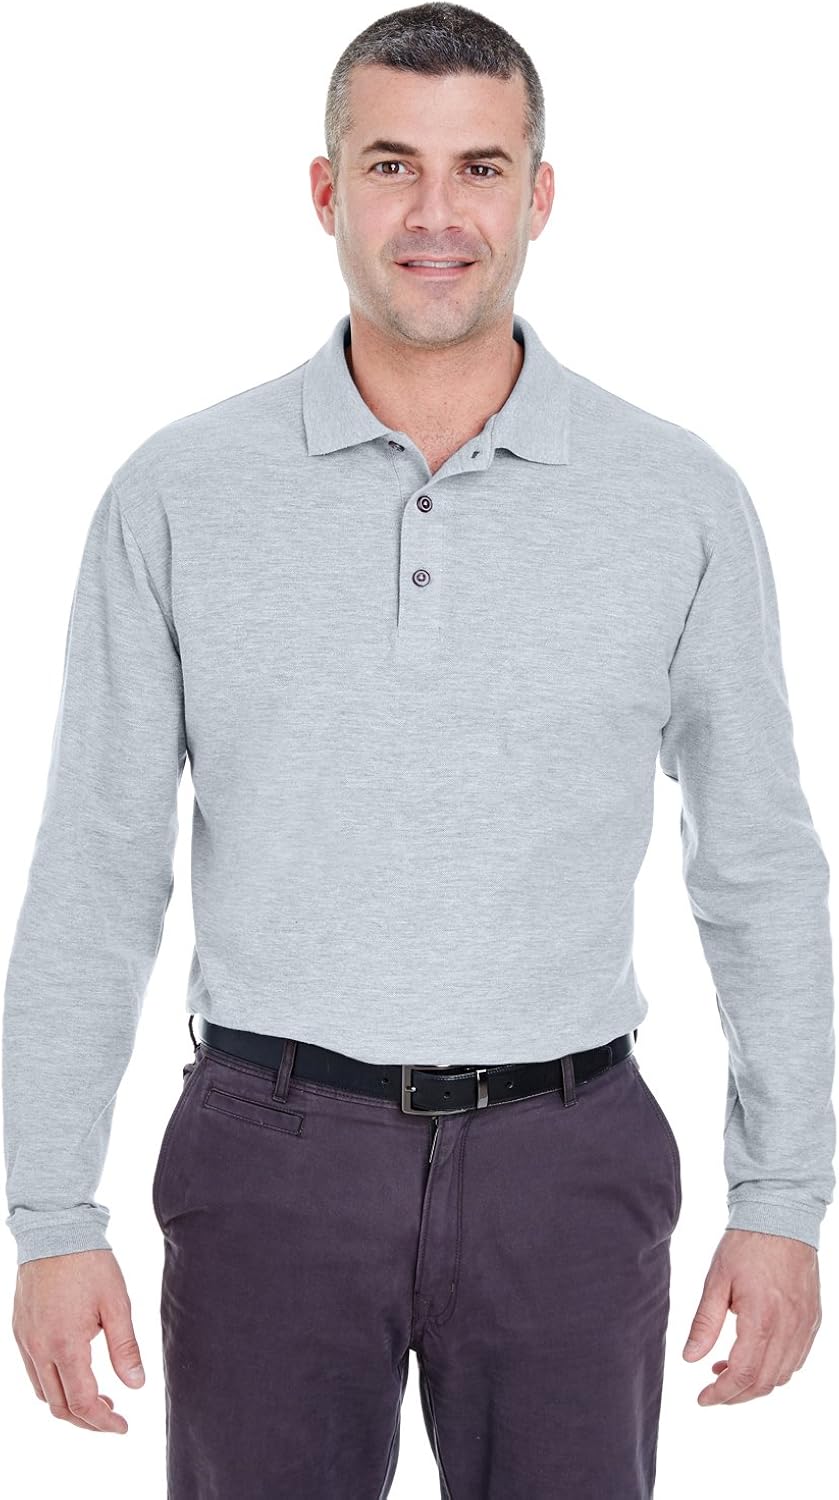
UltraClub mens Long-Sleeve Whisper Pique Polo(8542)-HEATHER GREY-3XL
Category: AMAZON FASHION
8542 UltraClubÂ Adult Long-Sleeve Whisper Pique Polo Easy-care fabric and a relaxed fit make this the perfect polo to add to your collectionâ€¦again and again. easy-care 60% cotton/40% polyester 5.6-oz. Relaxed Fit double-needle topstitching half-moon patch side vents rib-knit collar and cuffs Sizes: S-6XL
Features: Polyester,Cotton | Pull On closure | Machine Wash | 8542 UltraClubÂ Adult Long-Sleeve Whisper Pique Polo Easy-care fabric and a relaxed fit make this the perfect polo to add to your collectionâ€¦again and again. easy-care 60% cotton/40% polyester 5.6-oz. Relaxed Fit double-needle topstitching half-moon patch side vents rib-knit collar and cuffs Sizes: S-6XL